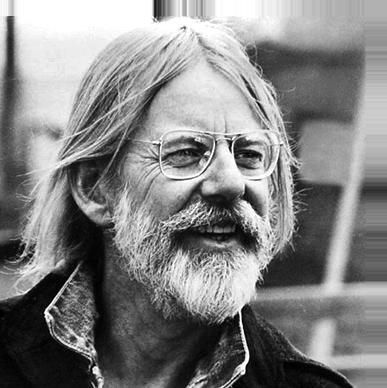
Age: 46